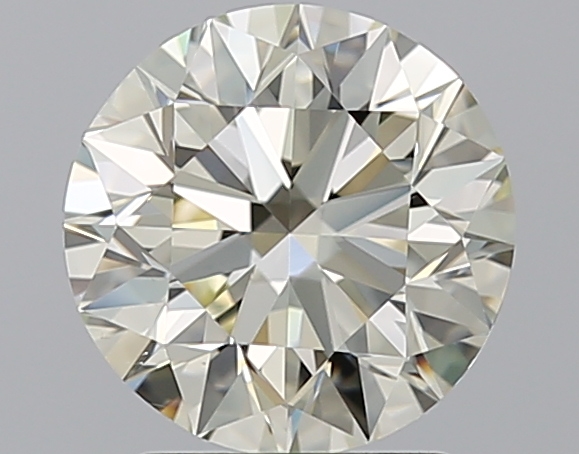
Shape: round
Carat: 2.01
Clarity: VS1
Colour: N
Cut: EX
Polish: EX
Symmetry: EX
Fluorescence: N
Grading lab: GIA
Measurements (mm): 7.98 x 8.04 x 5.02